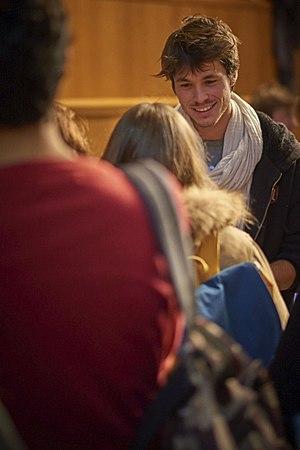
Suite à sa conférence, rencontre et discussion avec quelques fans sur Paris
Léo Grasset, né en 1989 à Saint-Étienne, est un vulgarisateur scientifique français. Vidéaste et écrivain, il est principalement connu pour sa chaîne de vidéos YouTube, DirtyBiology, créée en juin 2014.